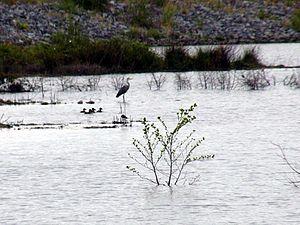
Le Gabas est une rivière du sud-ouest de la France et un affluent gauche de l'Adour, entre le Bahus et le Louts. Il arrose les départements des Landes, des Pyrénées-Atlantiques, et des Hautes-Pyrénées, dans les deux régions Nouvelle-Aquitaine et Occitanie.